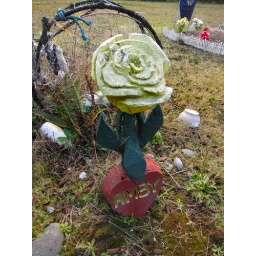
There is a companion to these wooden flowers up the road in the Forks Cemetery.